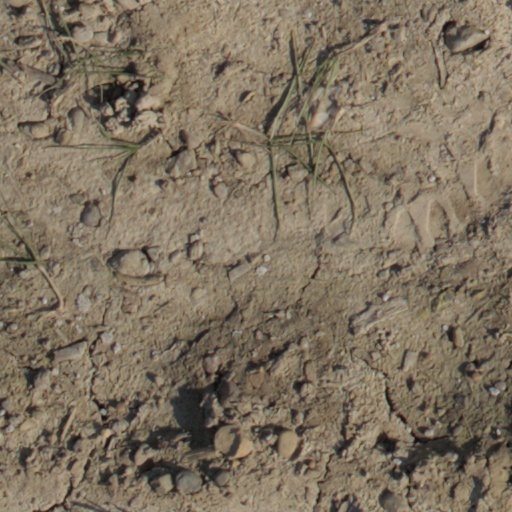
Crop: wheat